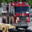
Label: truck